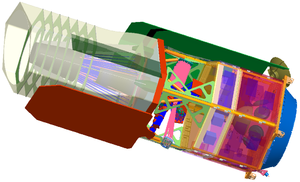
Joint Dark Energy Mission ou JDEM est un projet de satellite scientifique en cours d'évaluation du programme au-delà d'Einstein qui regroupe un ensemble de projets de la NASA destiné à tester les limites de la théorie de la relativité. JDEM doit observer les effets de l'énergie sombre. JDEM est un partenariat entre la NASA et le département de l'Énergie des États-Unis.